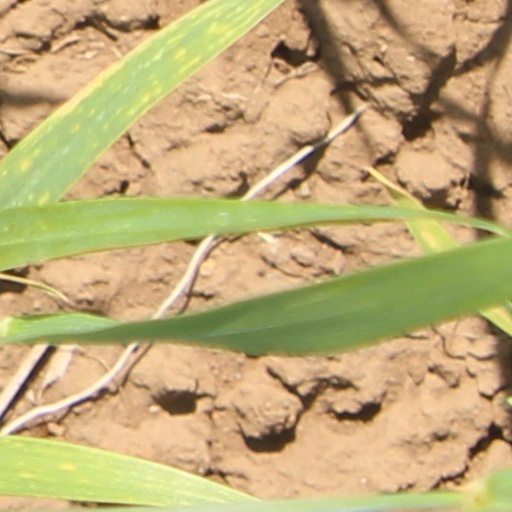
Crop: wheat